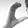
ASL letter: C